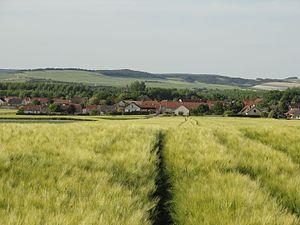
Plivot vu depuis des champs situés au Sud du village.
Plivot est une commune française du Grand Est, située dans le département de la Marne, au sein du canton d'Avize. Installée sur l'axe routier reliant Épernay et Châlons-en-Champagne, elle s'étend sur 1 260 hectares.